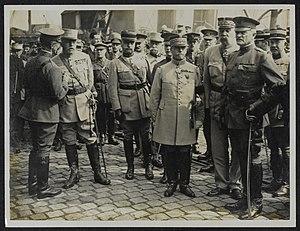
Cette page concerne l'année 1917 du calendrier grégorien.